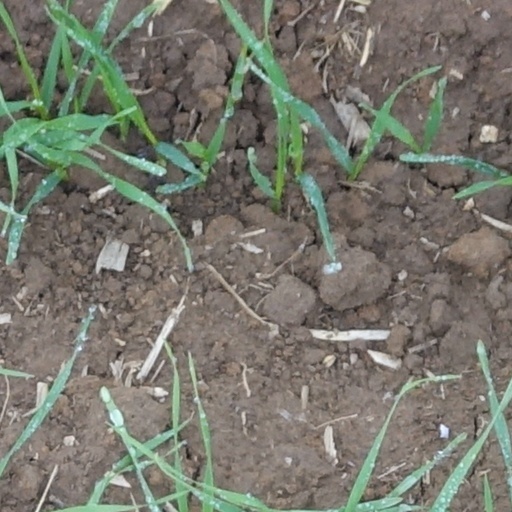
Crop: wheat